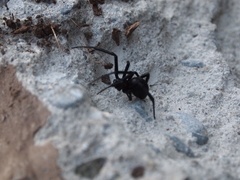
Species: Lactrodectus_hesperus